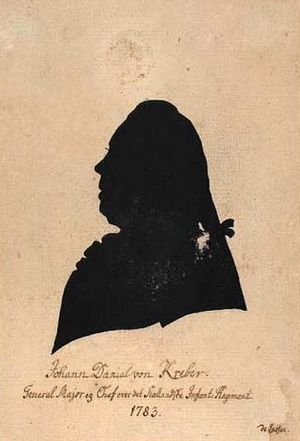
Johan Daniel Kreber
Johan Daniel Kreber var en dansk officer, far til Christoph Daniel Kreber.